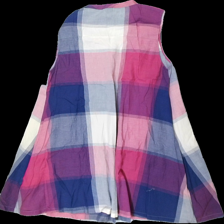
View: back
Type: Dress
Category: Ladies
Brand: Not in the list
Brand text on label: masai
Colors: Pink, Blue, White, Multicolor
Material: 100% cotton
Pattern: Checkered print
Cut: Regular
Size: XL
Season: All
Damage location: top center
Damage 2 location: bottom left
Damage 3 location: top right
Price range: 50-100
Recommended usage: Reuse
Description: rutig klänning